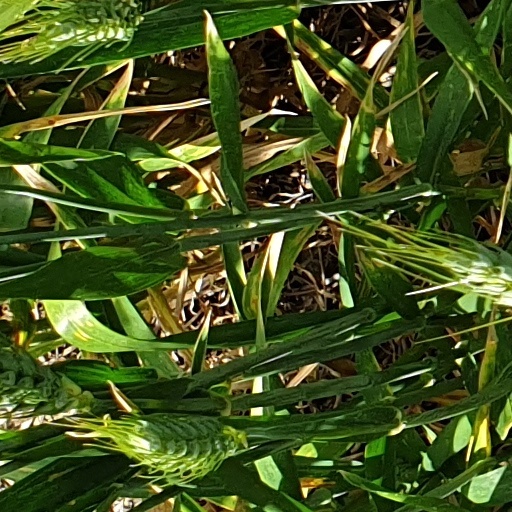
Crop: wheat